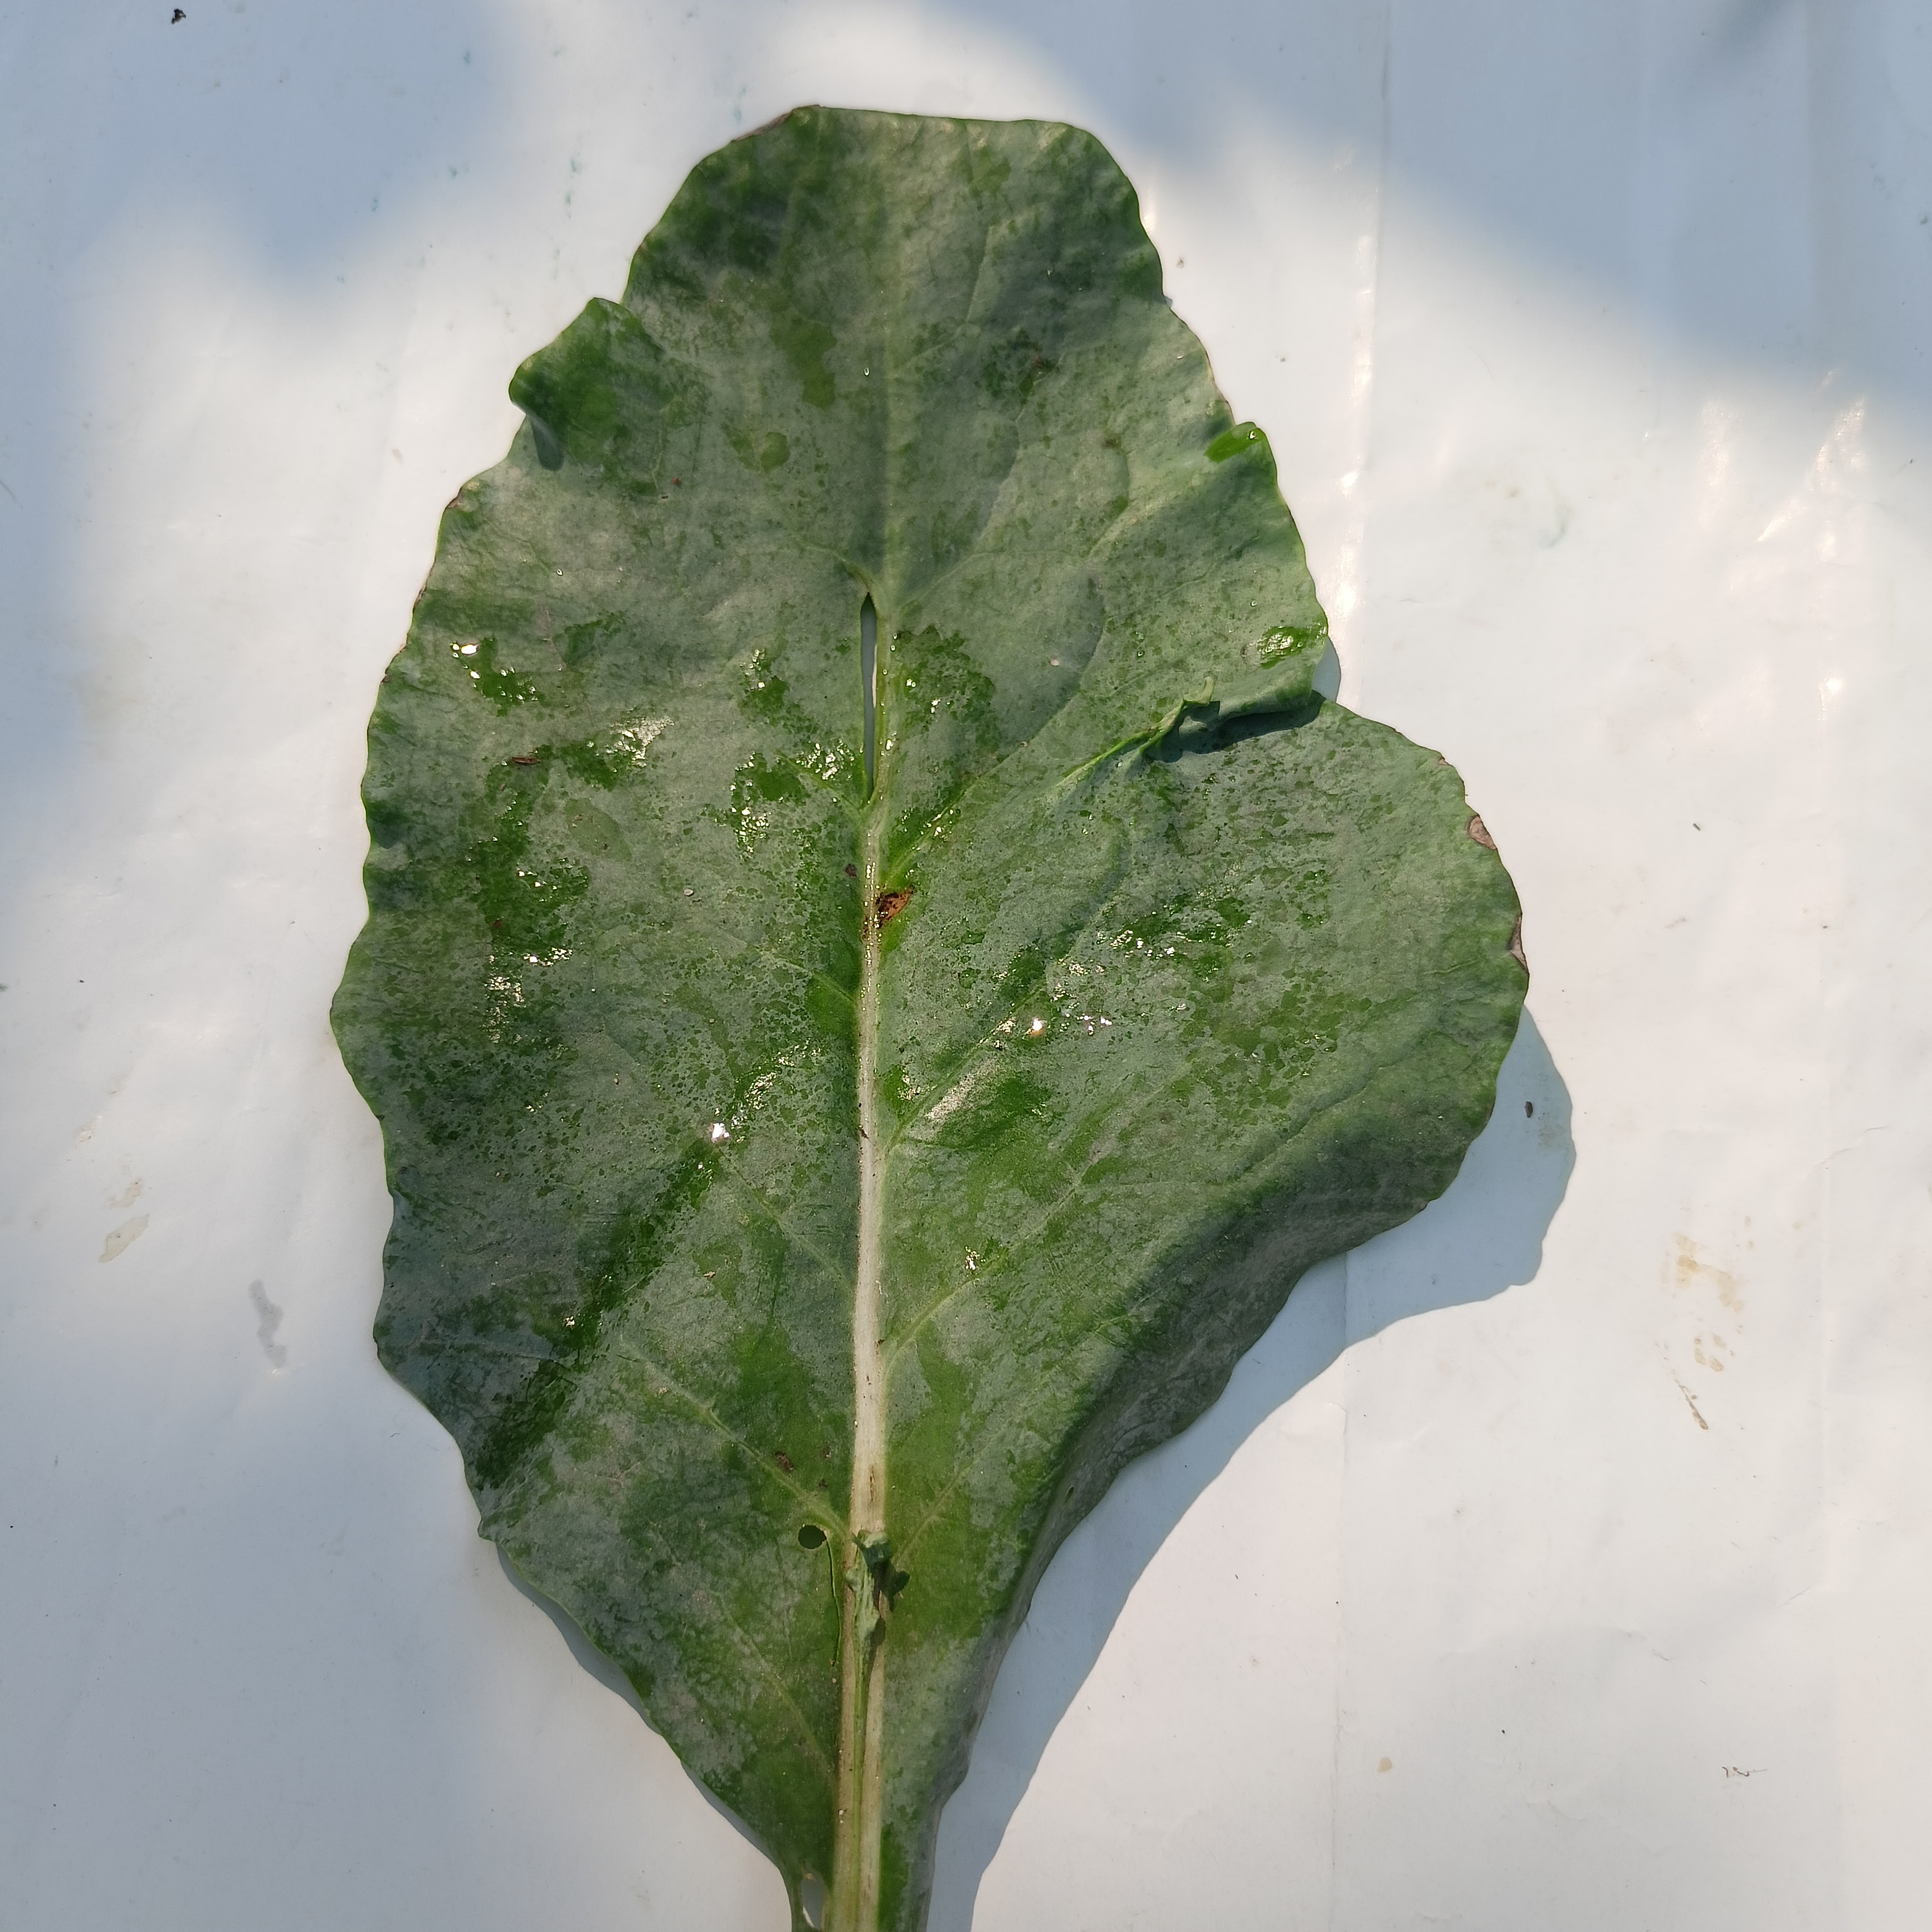
Label: Insect Hole